K. S. Hegde Medical Academy

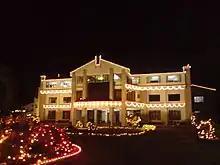
Front view of K S Hegde Medical Academy

K.S. Hegde Medical Academy (KSHEMA) is a medical college in Deralakatte, near the city of Mangaluru. It is managed by the Nitte Education Trust, which runs a number of professional colleges in the state of Karnataka. The college offers the MBBS course along with post-graduation courses. The Academy was affiliated to Rajiv Gandhi University of Health Sciences till 2009. Now it is affiliated to NITTE (Deemed to be) University.